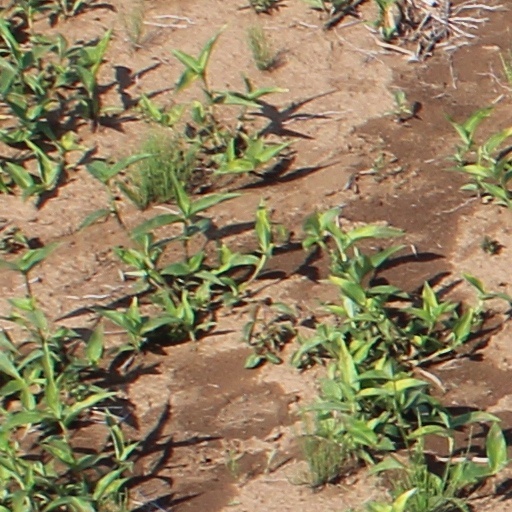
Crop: wheat